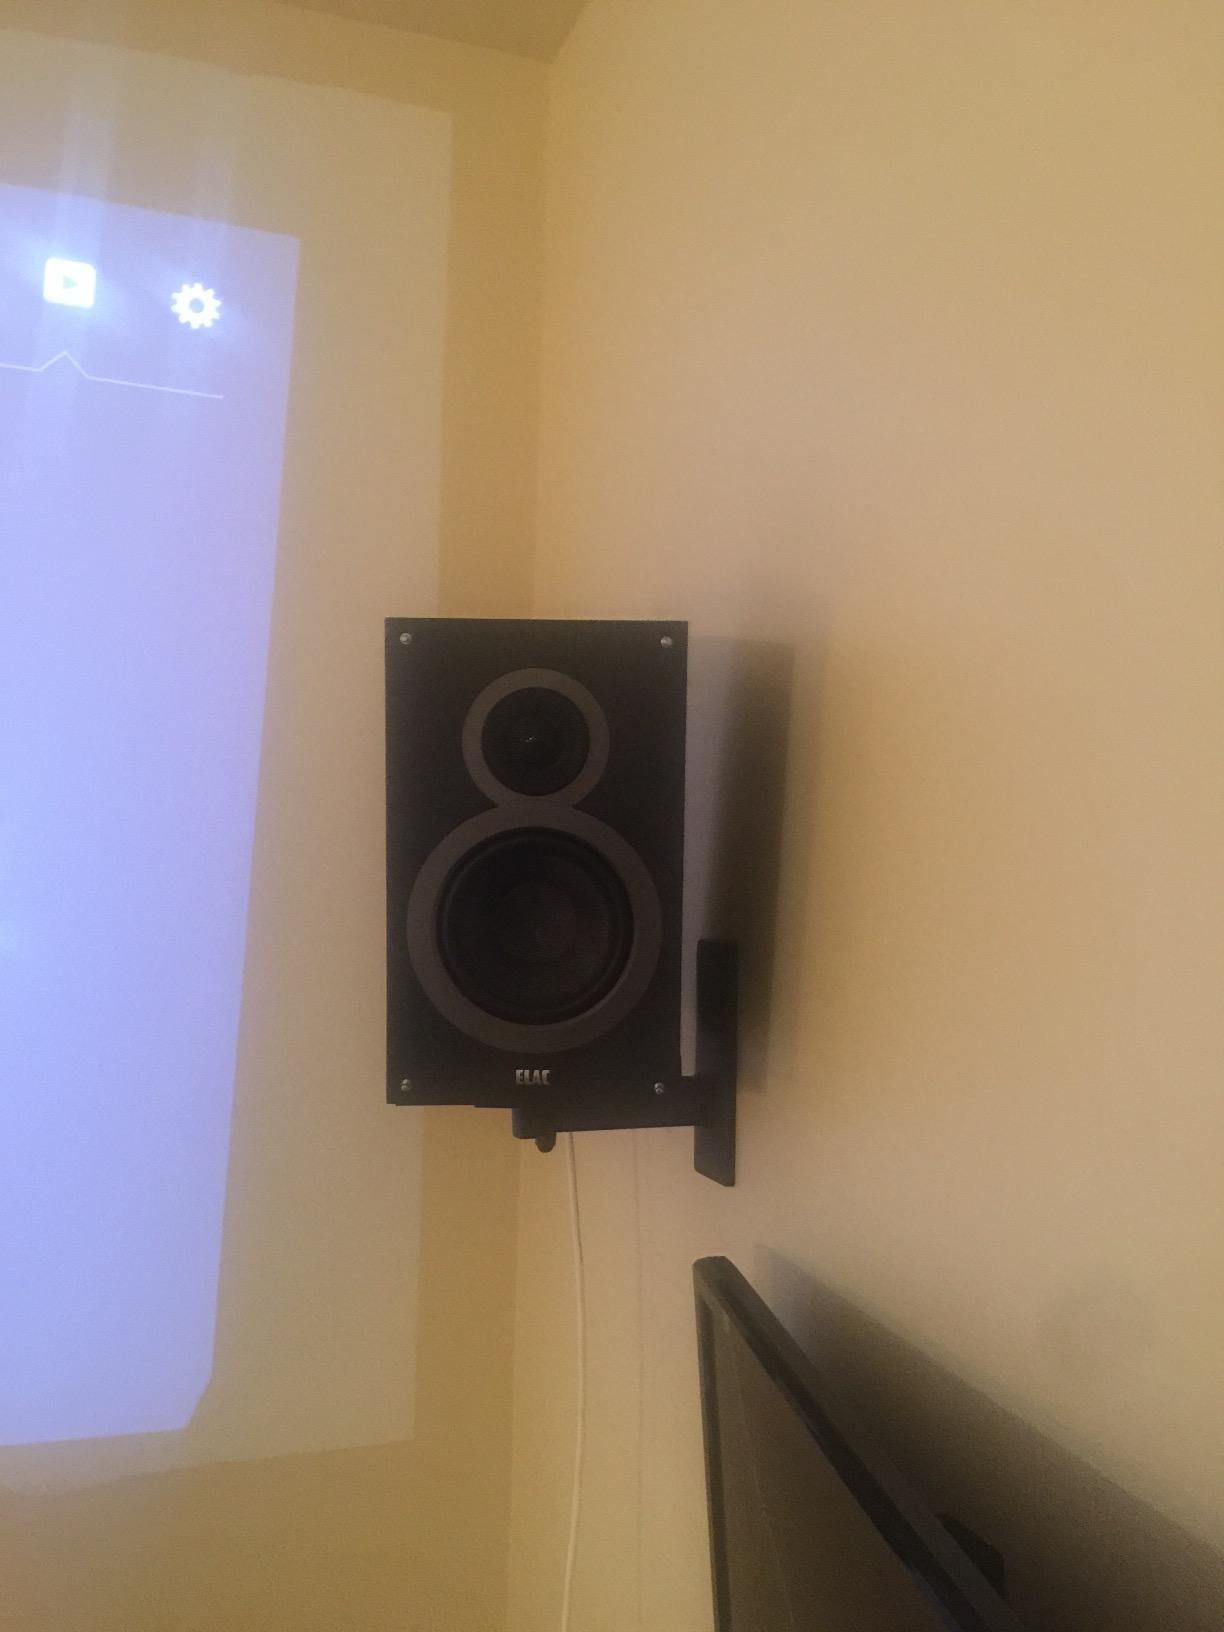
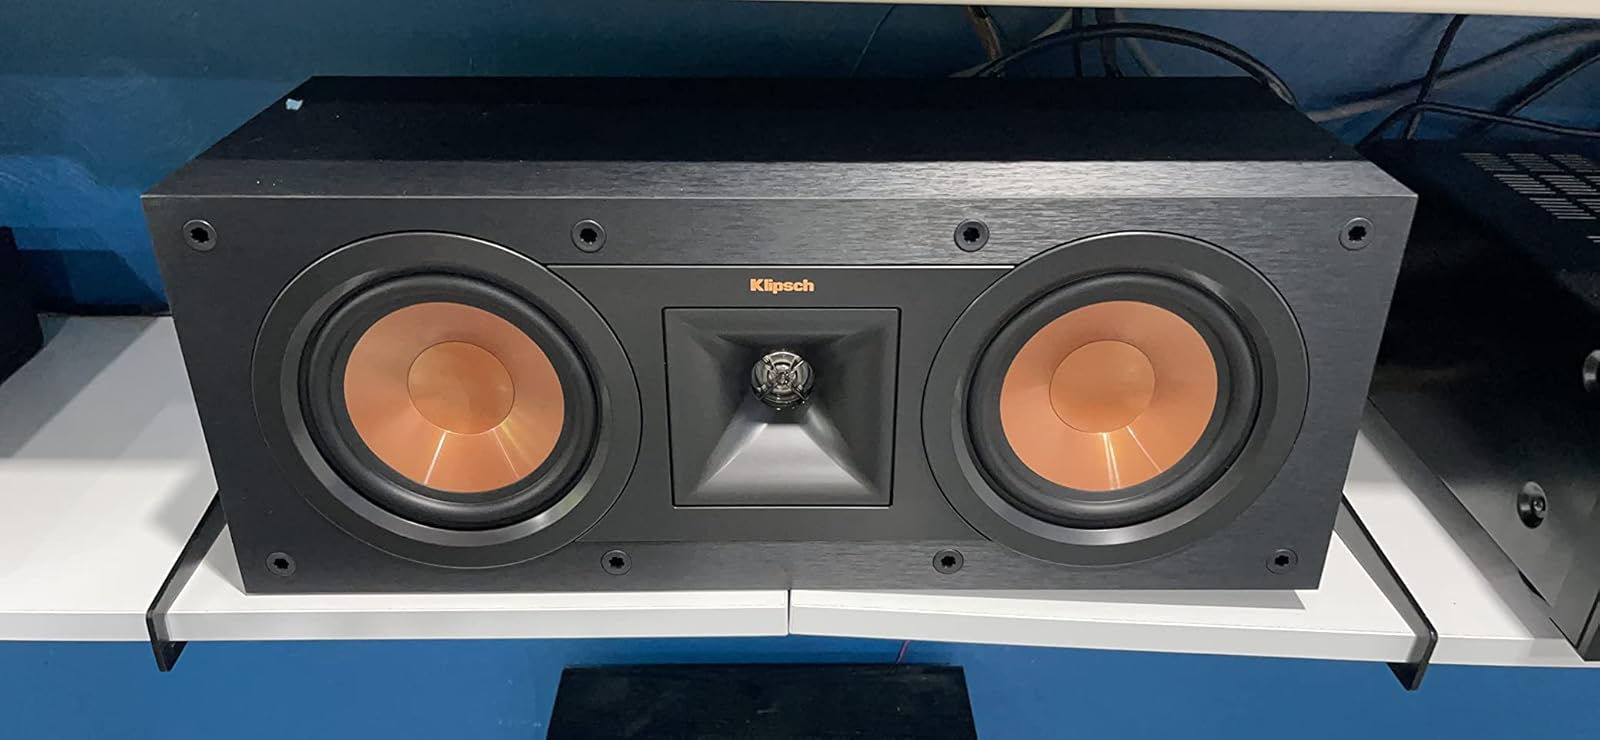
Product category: speaker
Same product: no